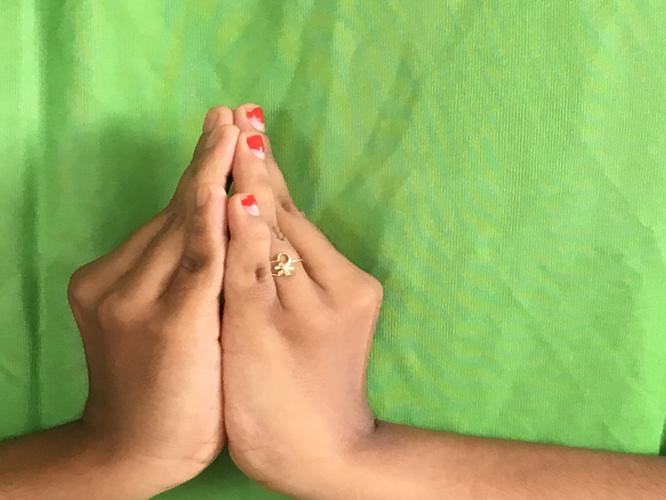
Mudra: Kapotham
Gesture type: double_hand